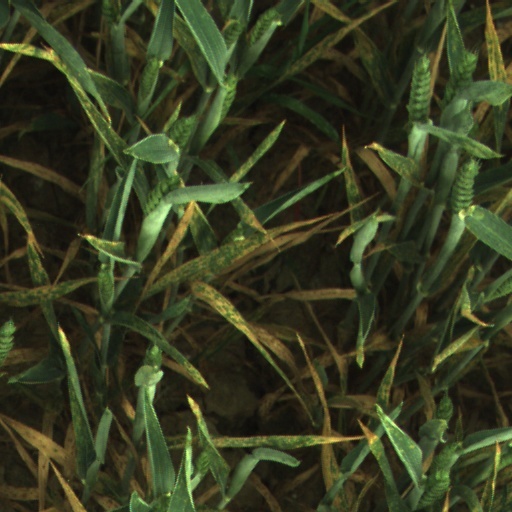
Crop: wheat